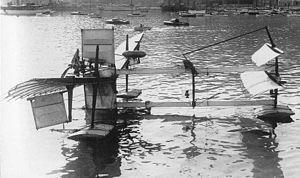
Le canard d'henri Fabre - 1911
La liste suivante recense les hydravions et aéronefs amphibies. Ceux-ci sont classés dans l'ordre alphabétique, par pays d'origine de développement.
L’hydravion Canard est le nom du premier hydravion à avoir volé. Le 28 mars 1910, en France, près de Martigues, au bord de l'étang de Berre, face au village de la Mède, Henri Fabre fit décoller son hydravion reposant sur trois flotteurs devant un public nombreux dans lequel se trouvait l'aviateur Louis Paulhan.
L'histoire de l'aviation peut se diviser en six périodes :